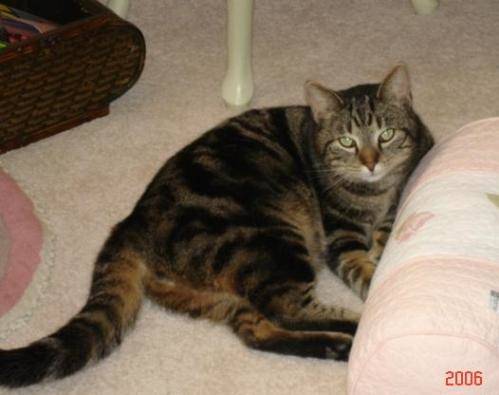
Label: cat